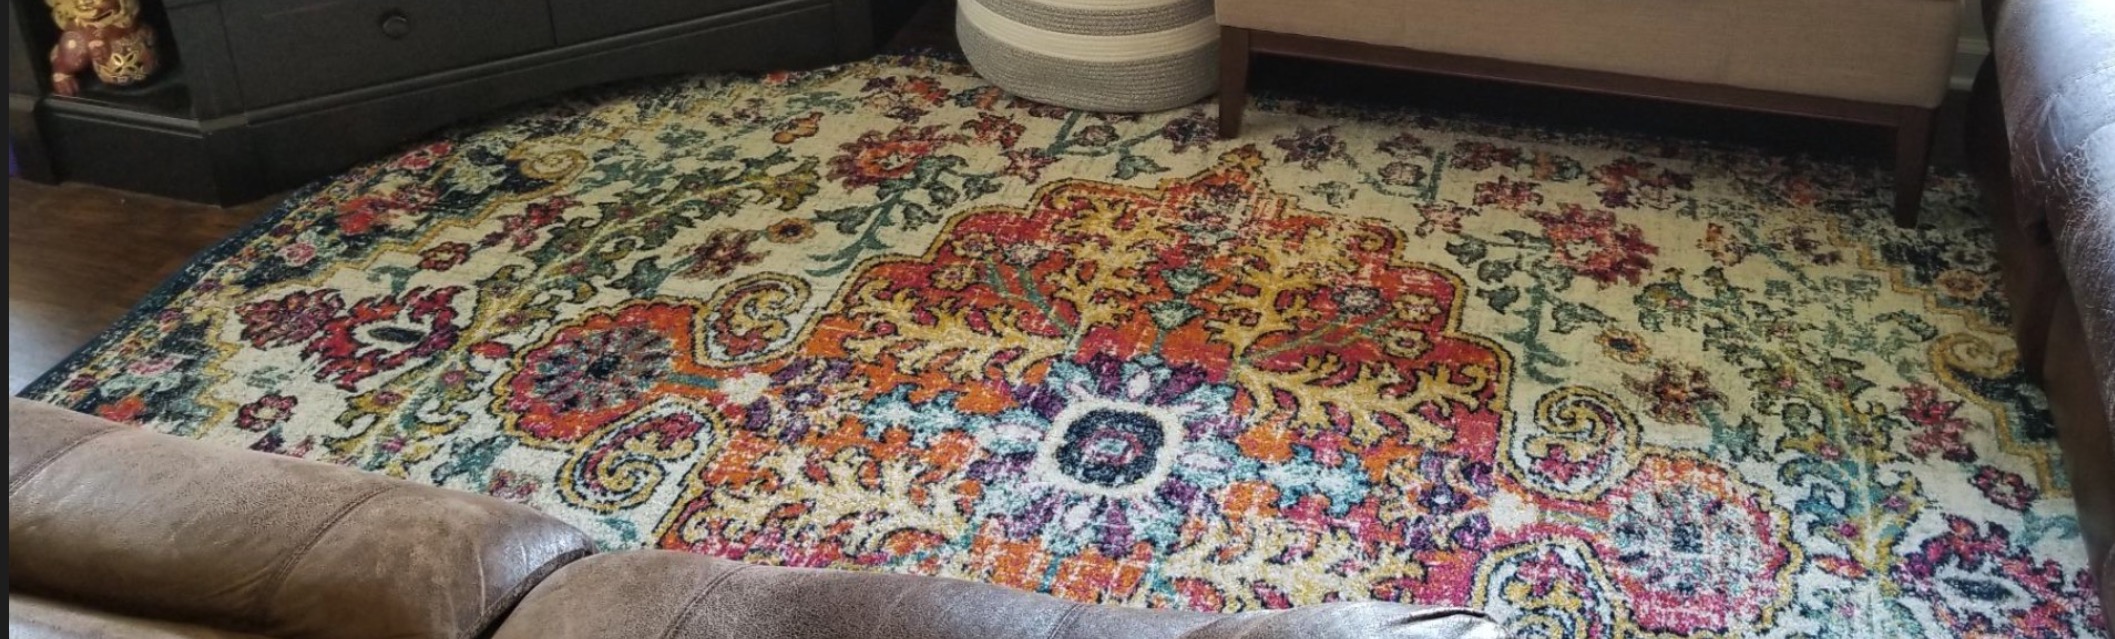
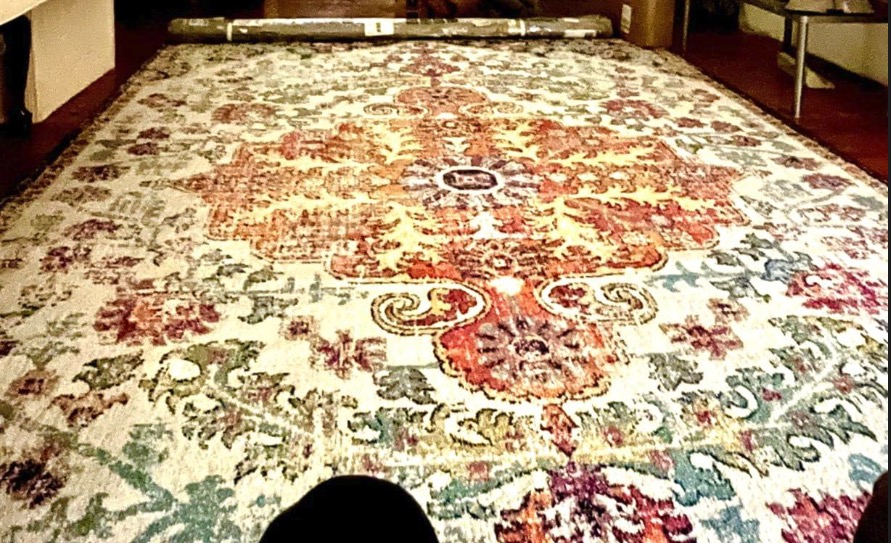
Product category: misc
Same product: yes